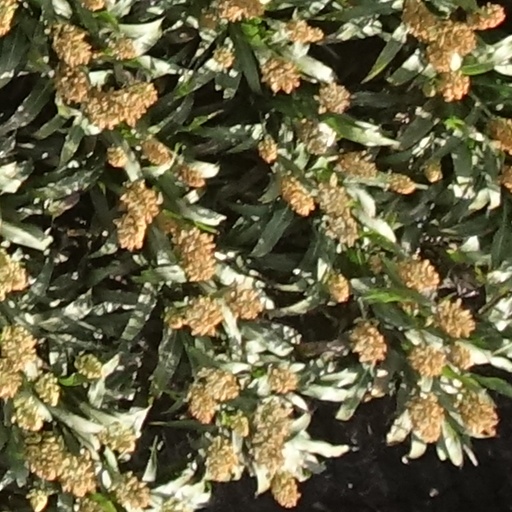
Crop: sorghum